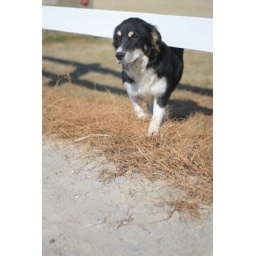
This dog was captured at a local horse farm while ducking under a fence.